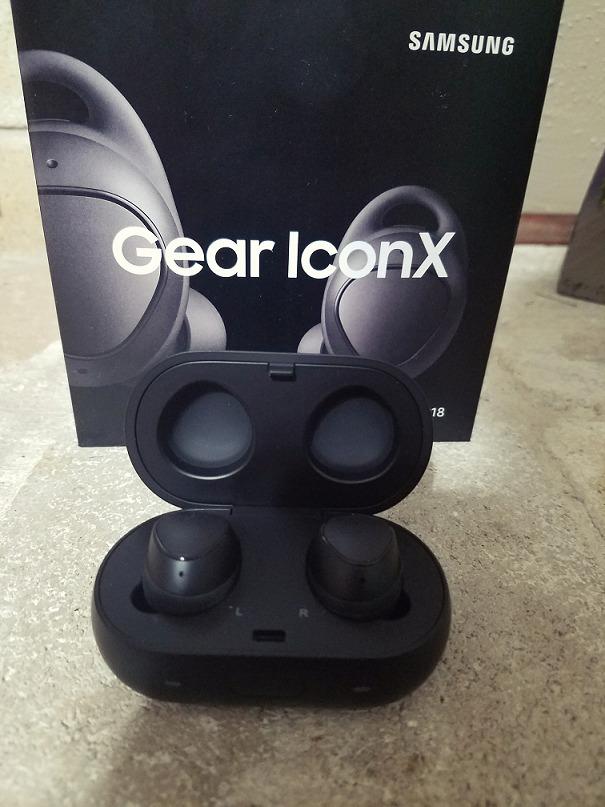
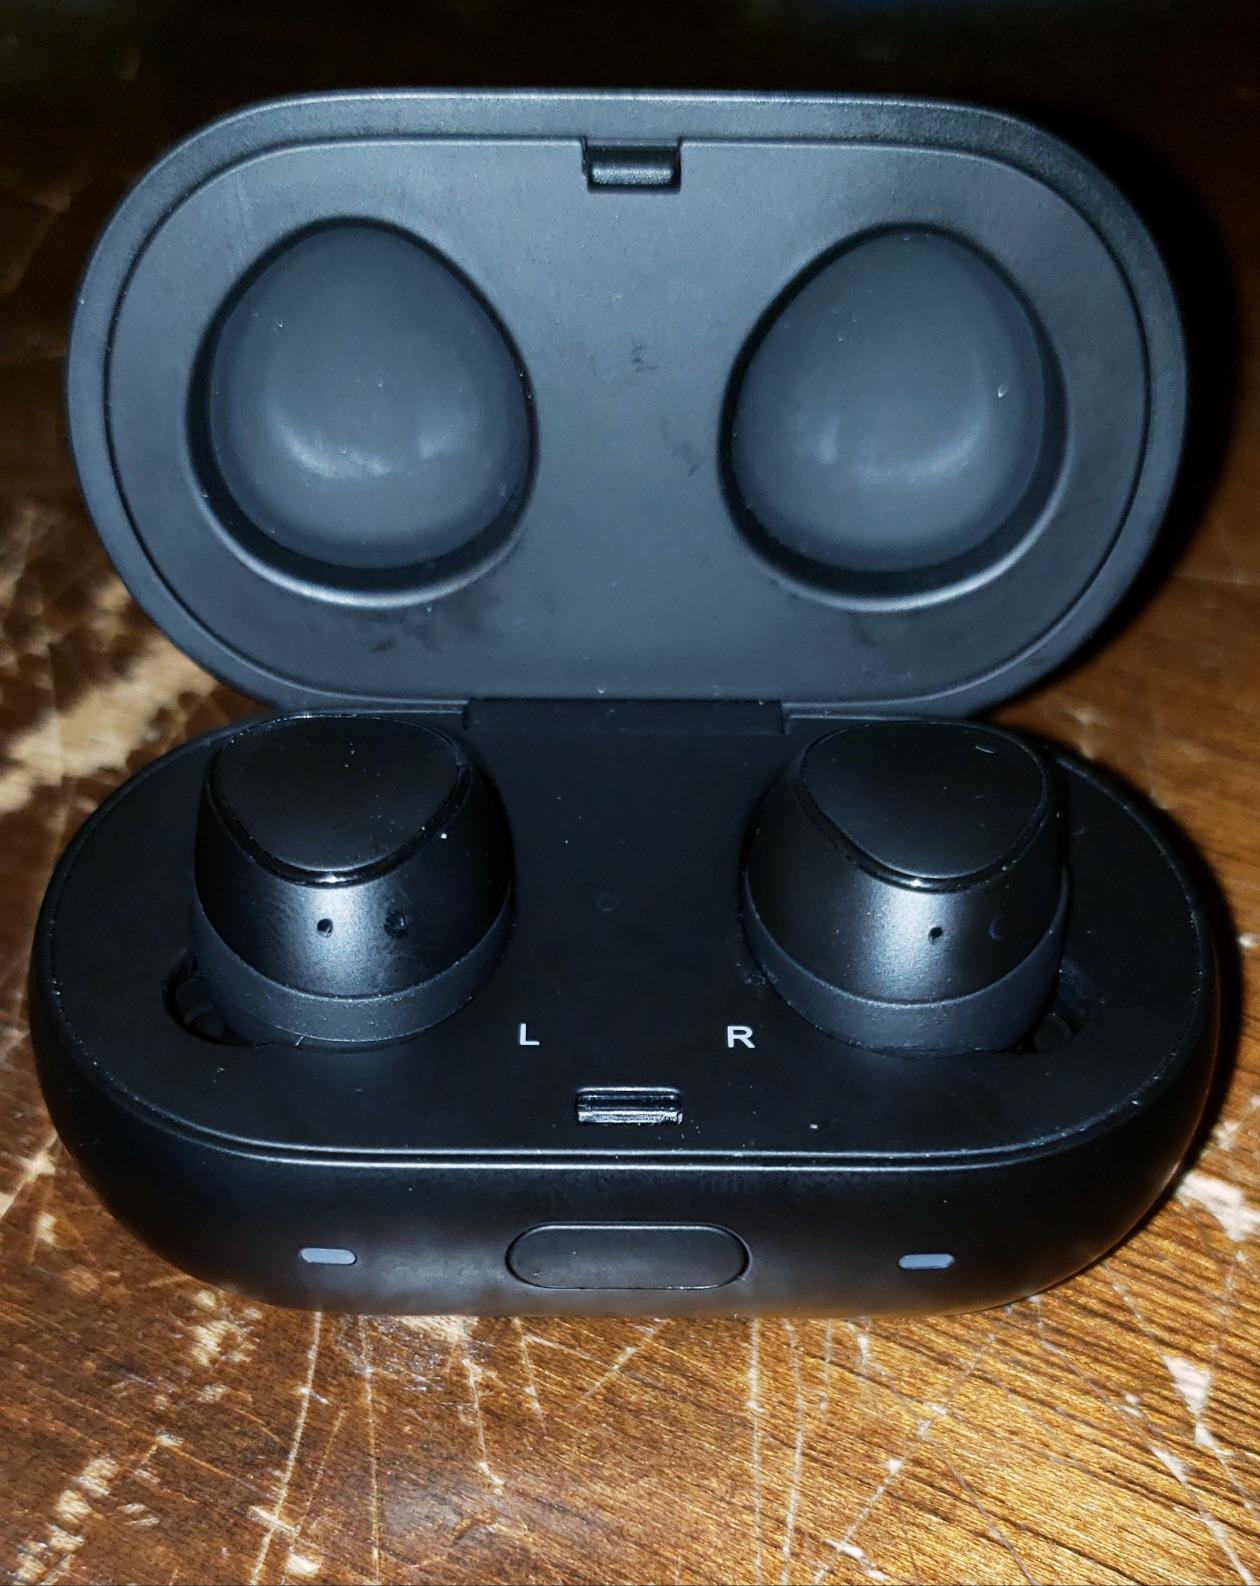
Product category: earbuds
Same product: yes